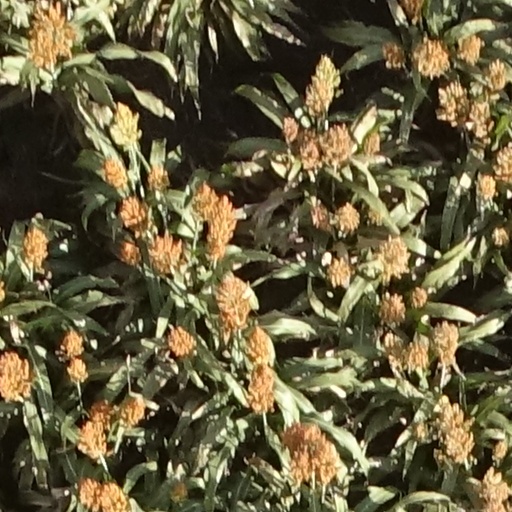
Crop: sorghum